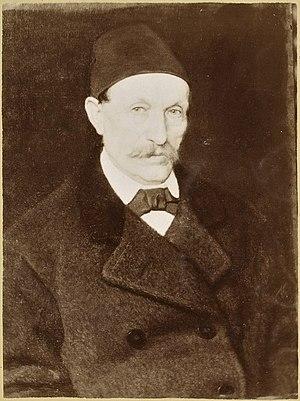
Franz Pruner-Bey par Ugo Bettini, photographe à Livourne. Collection de portraits de la Société de géographie de Paris